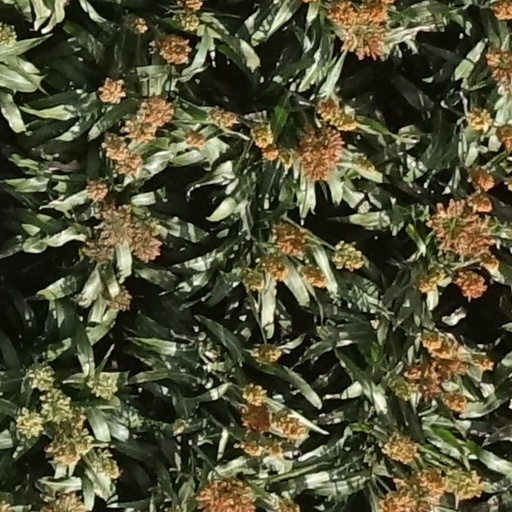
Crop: sorghum